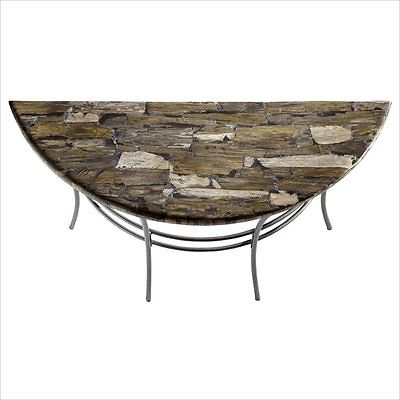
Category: table